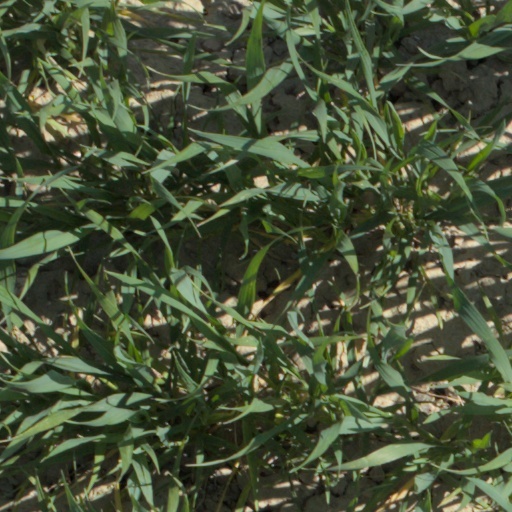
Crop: wheat